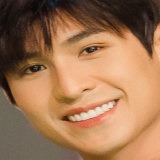
diễn viên Đỗ Nhật Trường